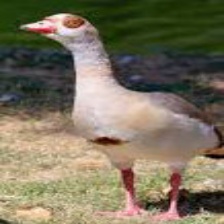
Species: EGYPTIAN GOOSE
Scientific name: ALOPOCHEN AEGYPTIACA
ImageNet parent category: goose